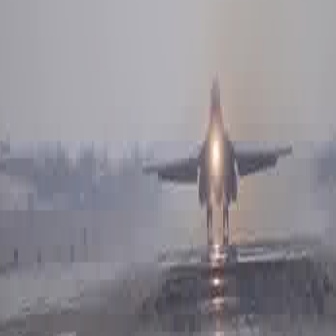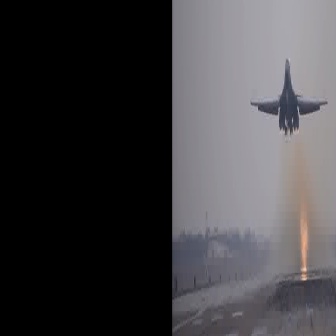
  Please identify the target specified by the bounding box [141,80,290,229] in the first image and locate it in the second image. Return the coordinates in [x_min,y_min,x_max,y_max] format.
Answer: [250,57,327,134]